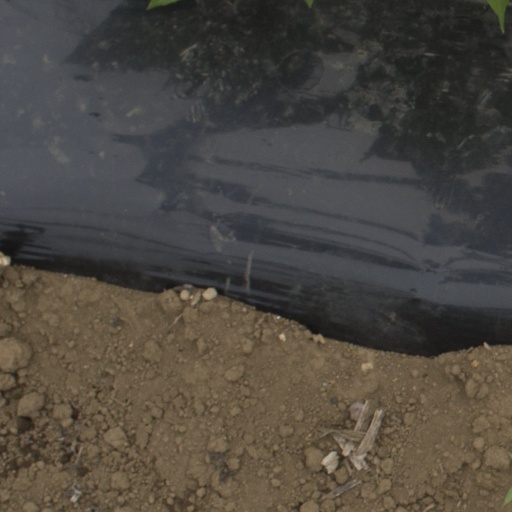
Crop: Jerusalem artichoke